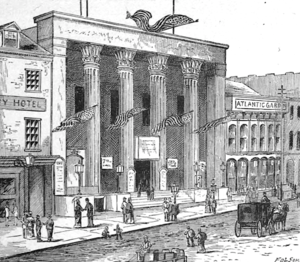
La Bowery est une rue du sud de l'arrondissement de Manhattan à New York, située entre Chinatown et Little Italy qui a donné son nom au quartier alentour. Elle suit le tracé de l'ancienne route menant à la ferme de Pieter Stuyvesant et tire son nom du mot néerlandais bouwerij, qui signifie « ferme ».